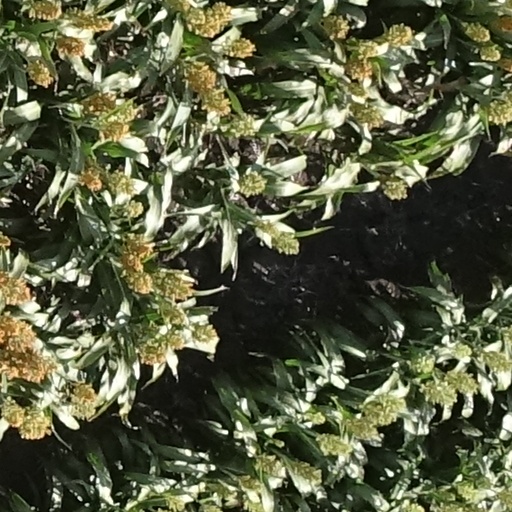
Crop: sorghum